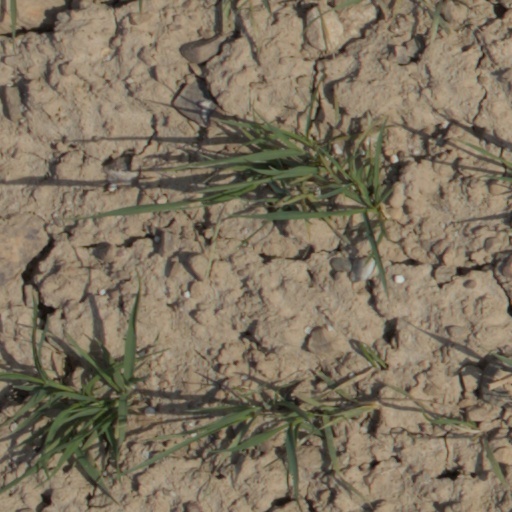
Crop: wheat